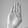
ASL letter: B